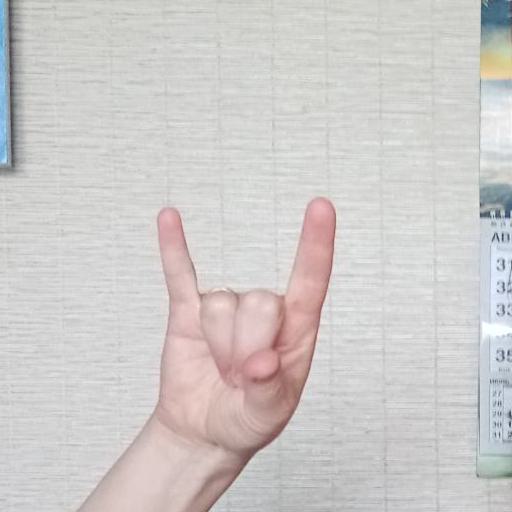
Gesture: rock